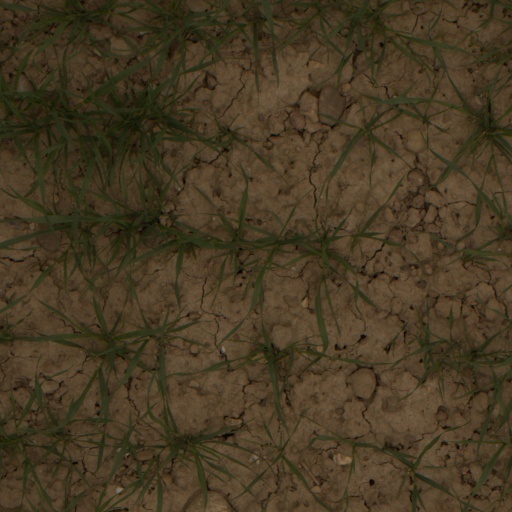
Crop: wheat